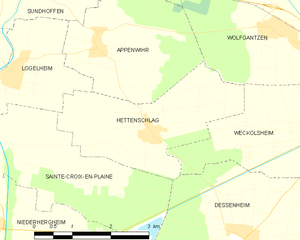
Carte des communes françaises